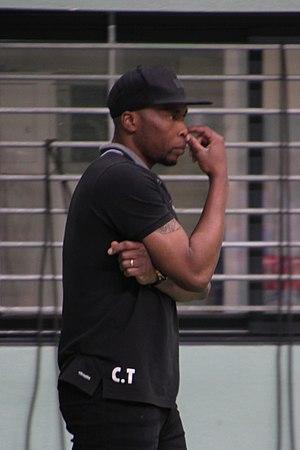
Le joueur et entraîneur franco-camerounais de volley-ball Constant Tchouassi, sous le maillot du Mende Volley Lozère en avril 2017
Le Mende Volley Lozère est un club français de volley-ball, son équipe 1 évolue, pour la saison 2018-2019, en Pro B, soit le 2e échelon du Championnat de France de volley-ball masculin. Le club est basé dans la ville de Mende, département de la Lozère. De sa fondation en 1983 à l'issue de la saison 2012-2013, le club portait le nom de Mende Volley-Ball.